Richard Blais

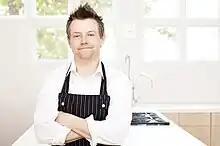
Blais in 2011

Richard Blais is an American chef, television personality, restaurateur, and author. He appeared on the reality show cooking show "Top Chef", and is known for his take on classic American cuisine. Blais was the runner-up for the fourth season of "Top Chef" and returned several seasons later to win "Top Chef: All-Stars".